Contactless smart card

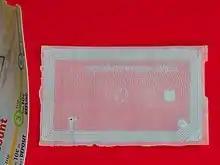
The plastic inlay (right) that contains IC and antenna inside paper contactless smart card used in public transportation in Singapore (left)

Since the start of using the Seoul Transportation Card, numerous cities have moved to the introduction of contactless smart cards as the fare media in an automated fare collection system.